Colora Meetinghouse

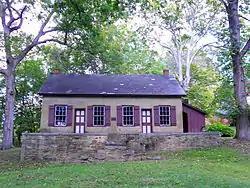
Front view showing the separate men's and women's entrances

The Colora Meetinghouse is a historic Friends (or Quaker) meeting house located at Colora, Cecil County, Maryland, United States.